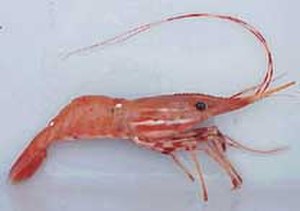
Pandalus / Erhvervsfiskeri
Pandalus platyceros
Pandalus er en slægt af ægte rejer i familien Pandalidae. Medlemmer af slægten er mellemstore og lever på og nær havbunden. Nogle af arterne er genstand for kommerciel fiskeri. En art, Pandalus montagui, lever i selskab med den revbyggende polychaete orm, Sabellaria spinulosa.